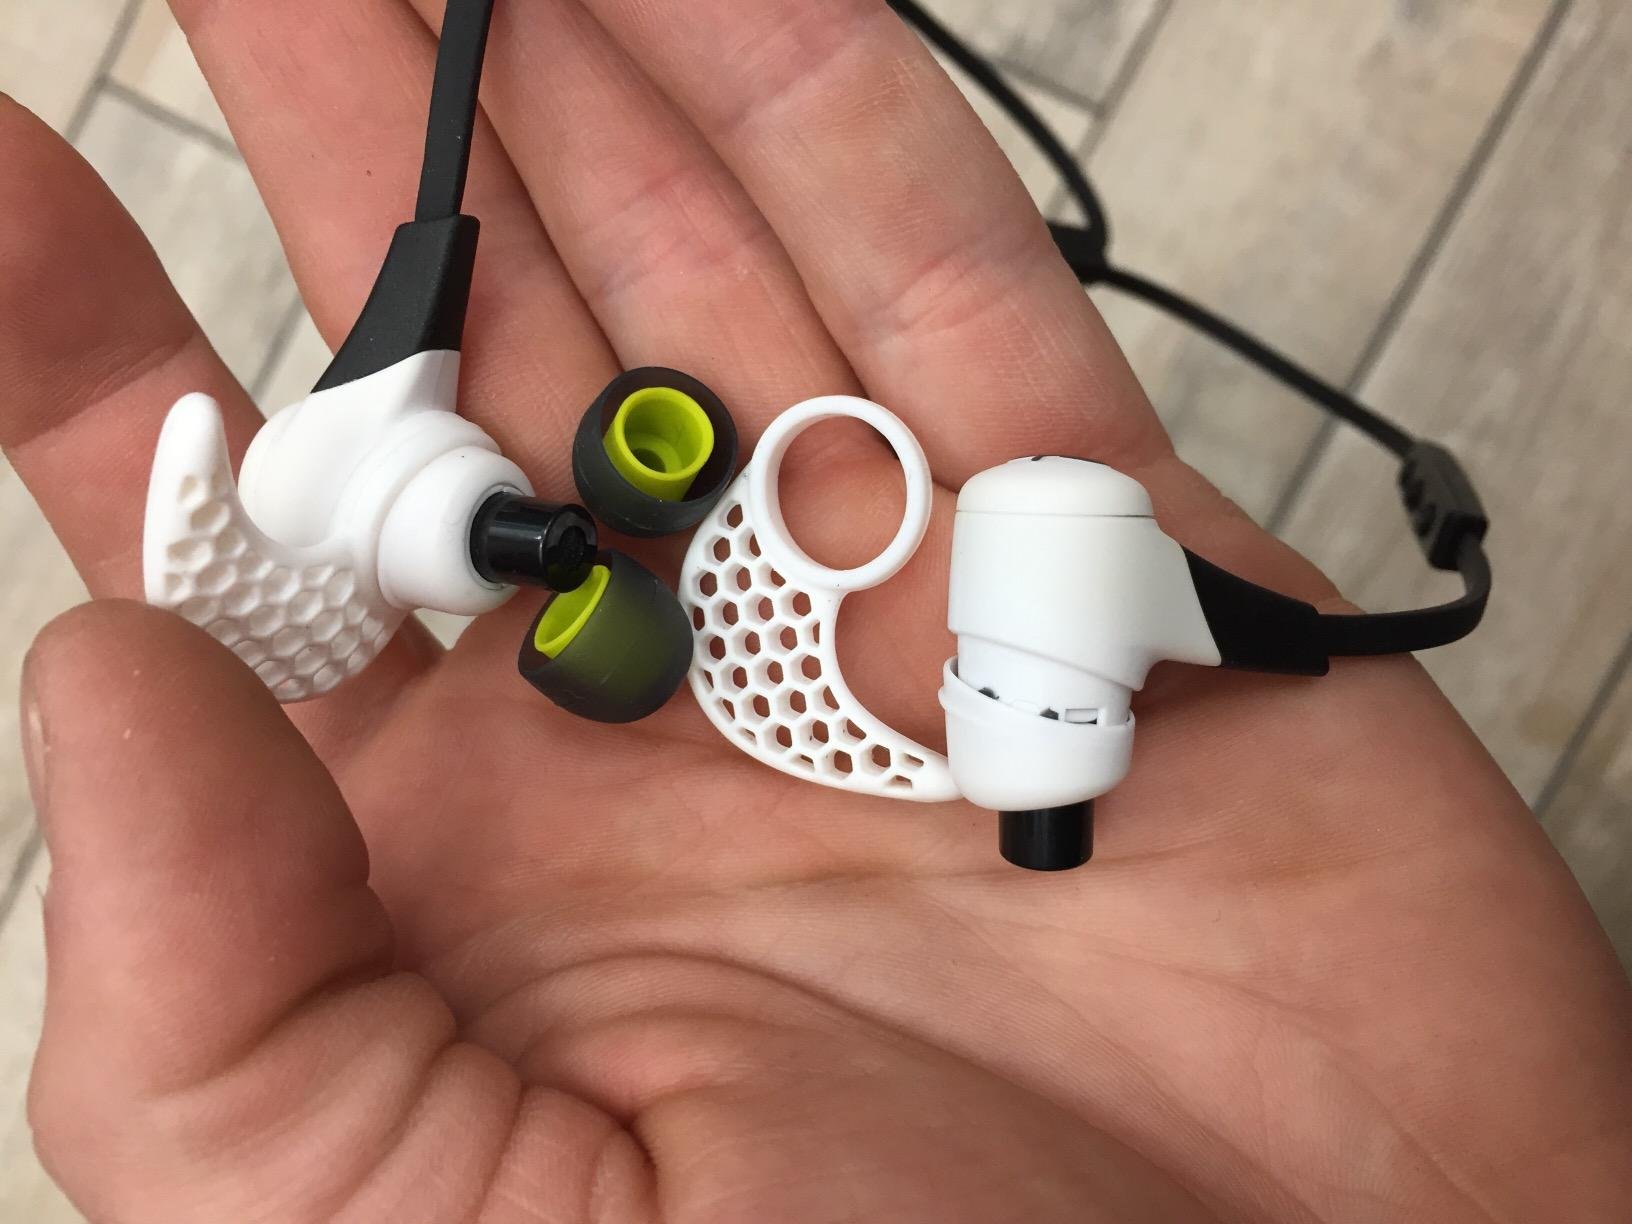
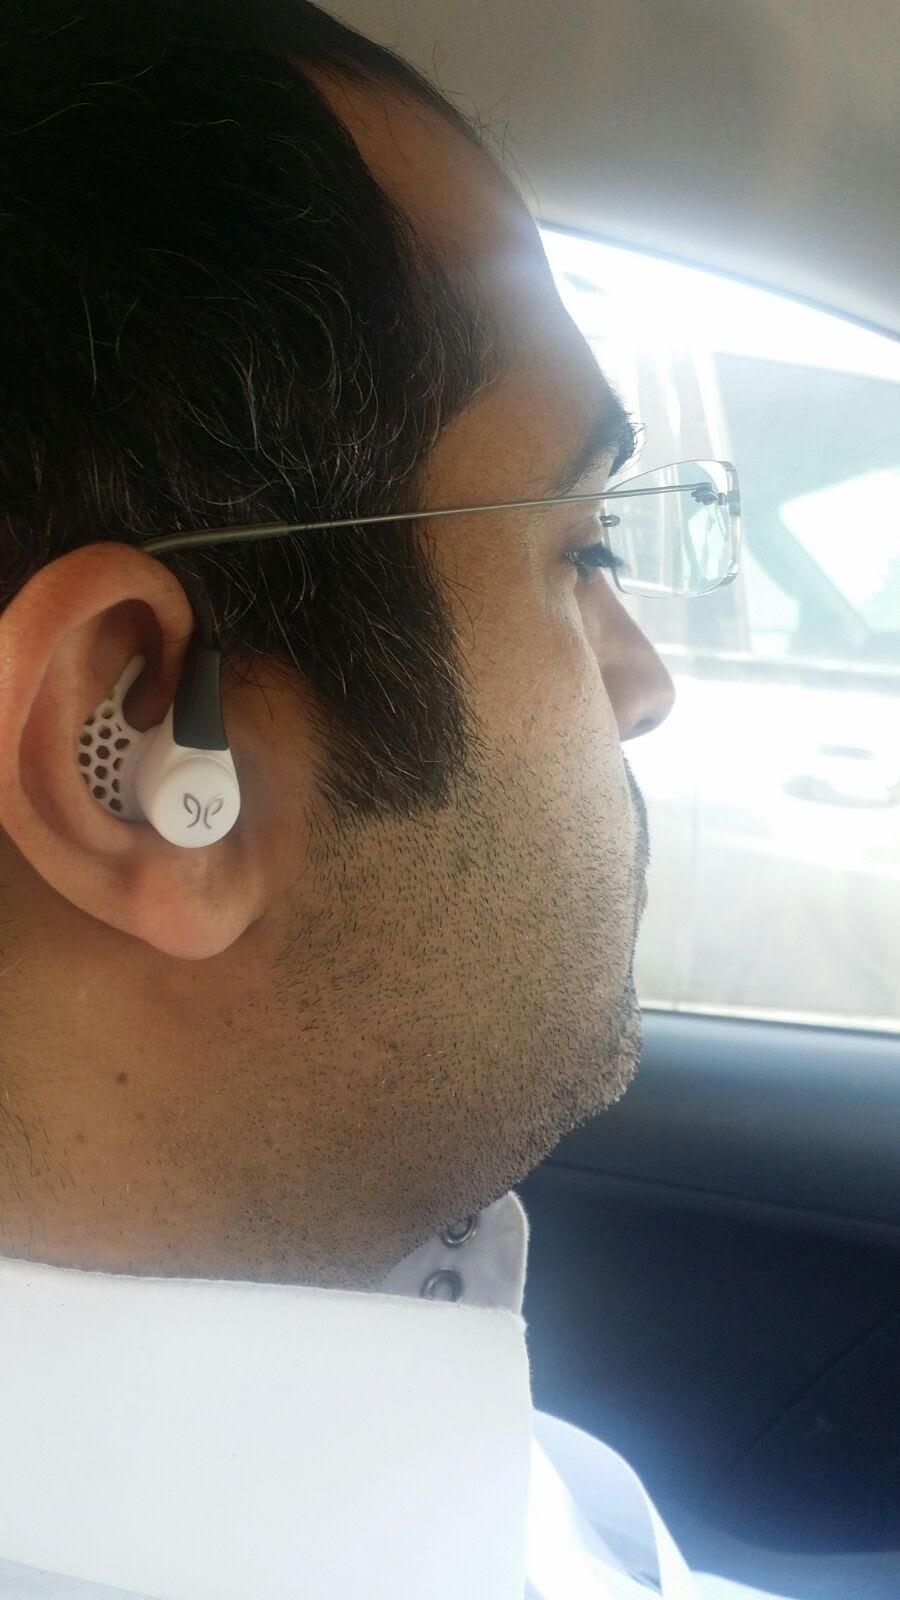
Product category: headphones
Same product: yes